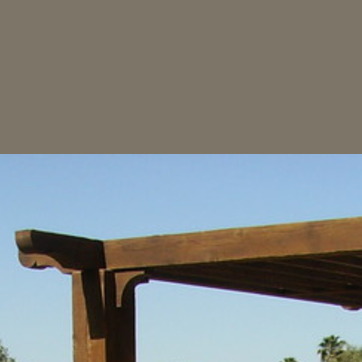
Material: sky